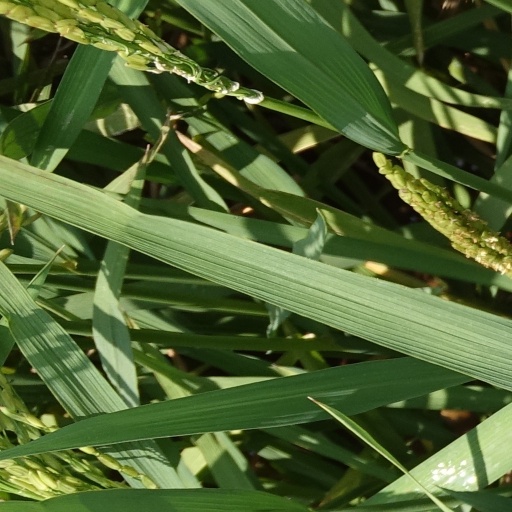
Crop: rice